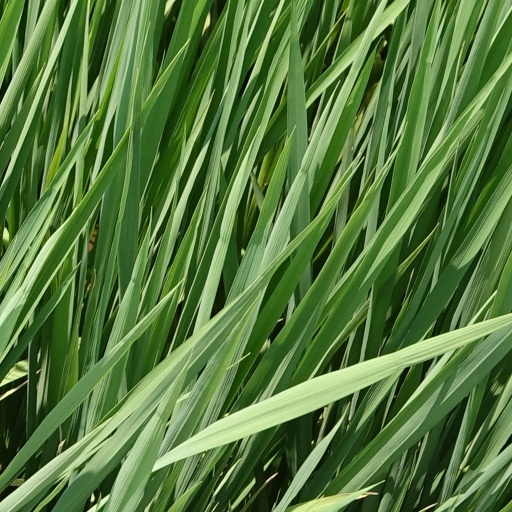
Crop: rice